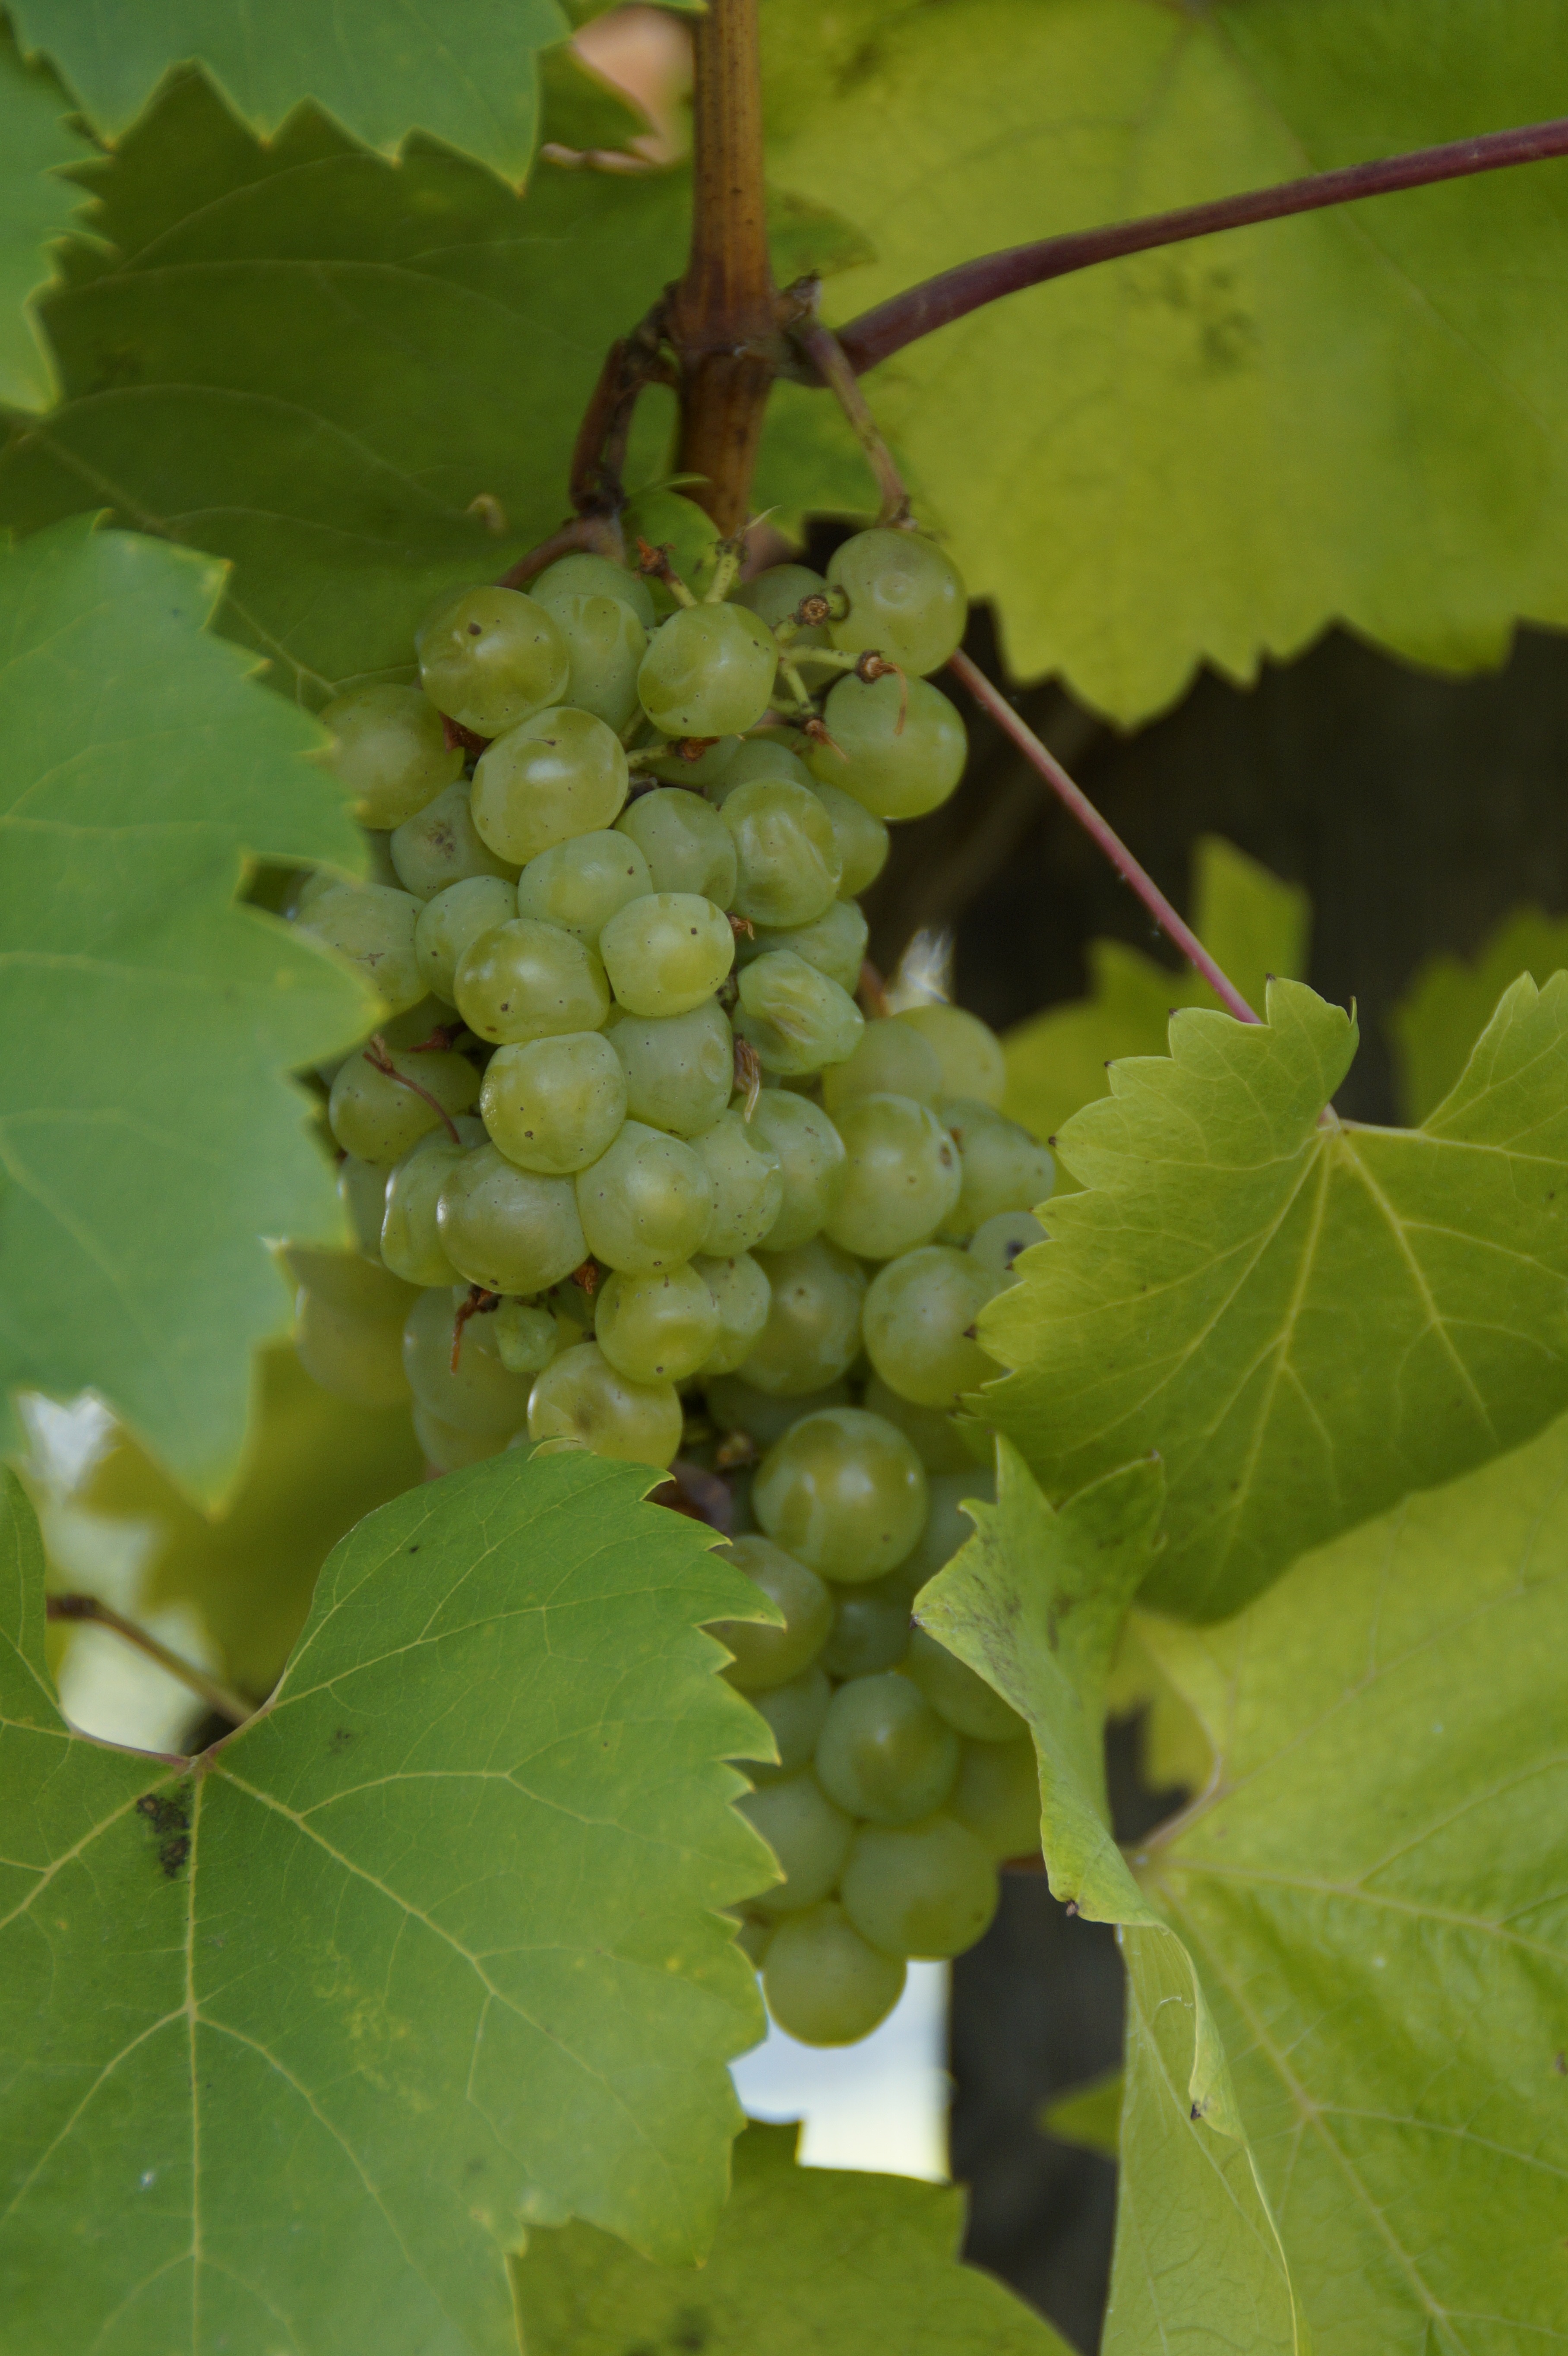
tree, plant, grape, vine, wine, fruit, leaf, flower, food, green, produce, autumn, agriculture, cultivation, shrub, grapes, benefit from, winegrowing, rebstock, flowering plant, vitis, grape leaves, green grapes, coccoloba uvifera, land plant, grapevine family